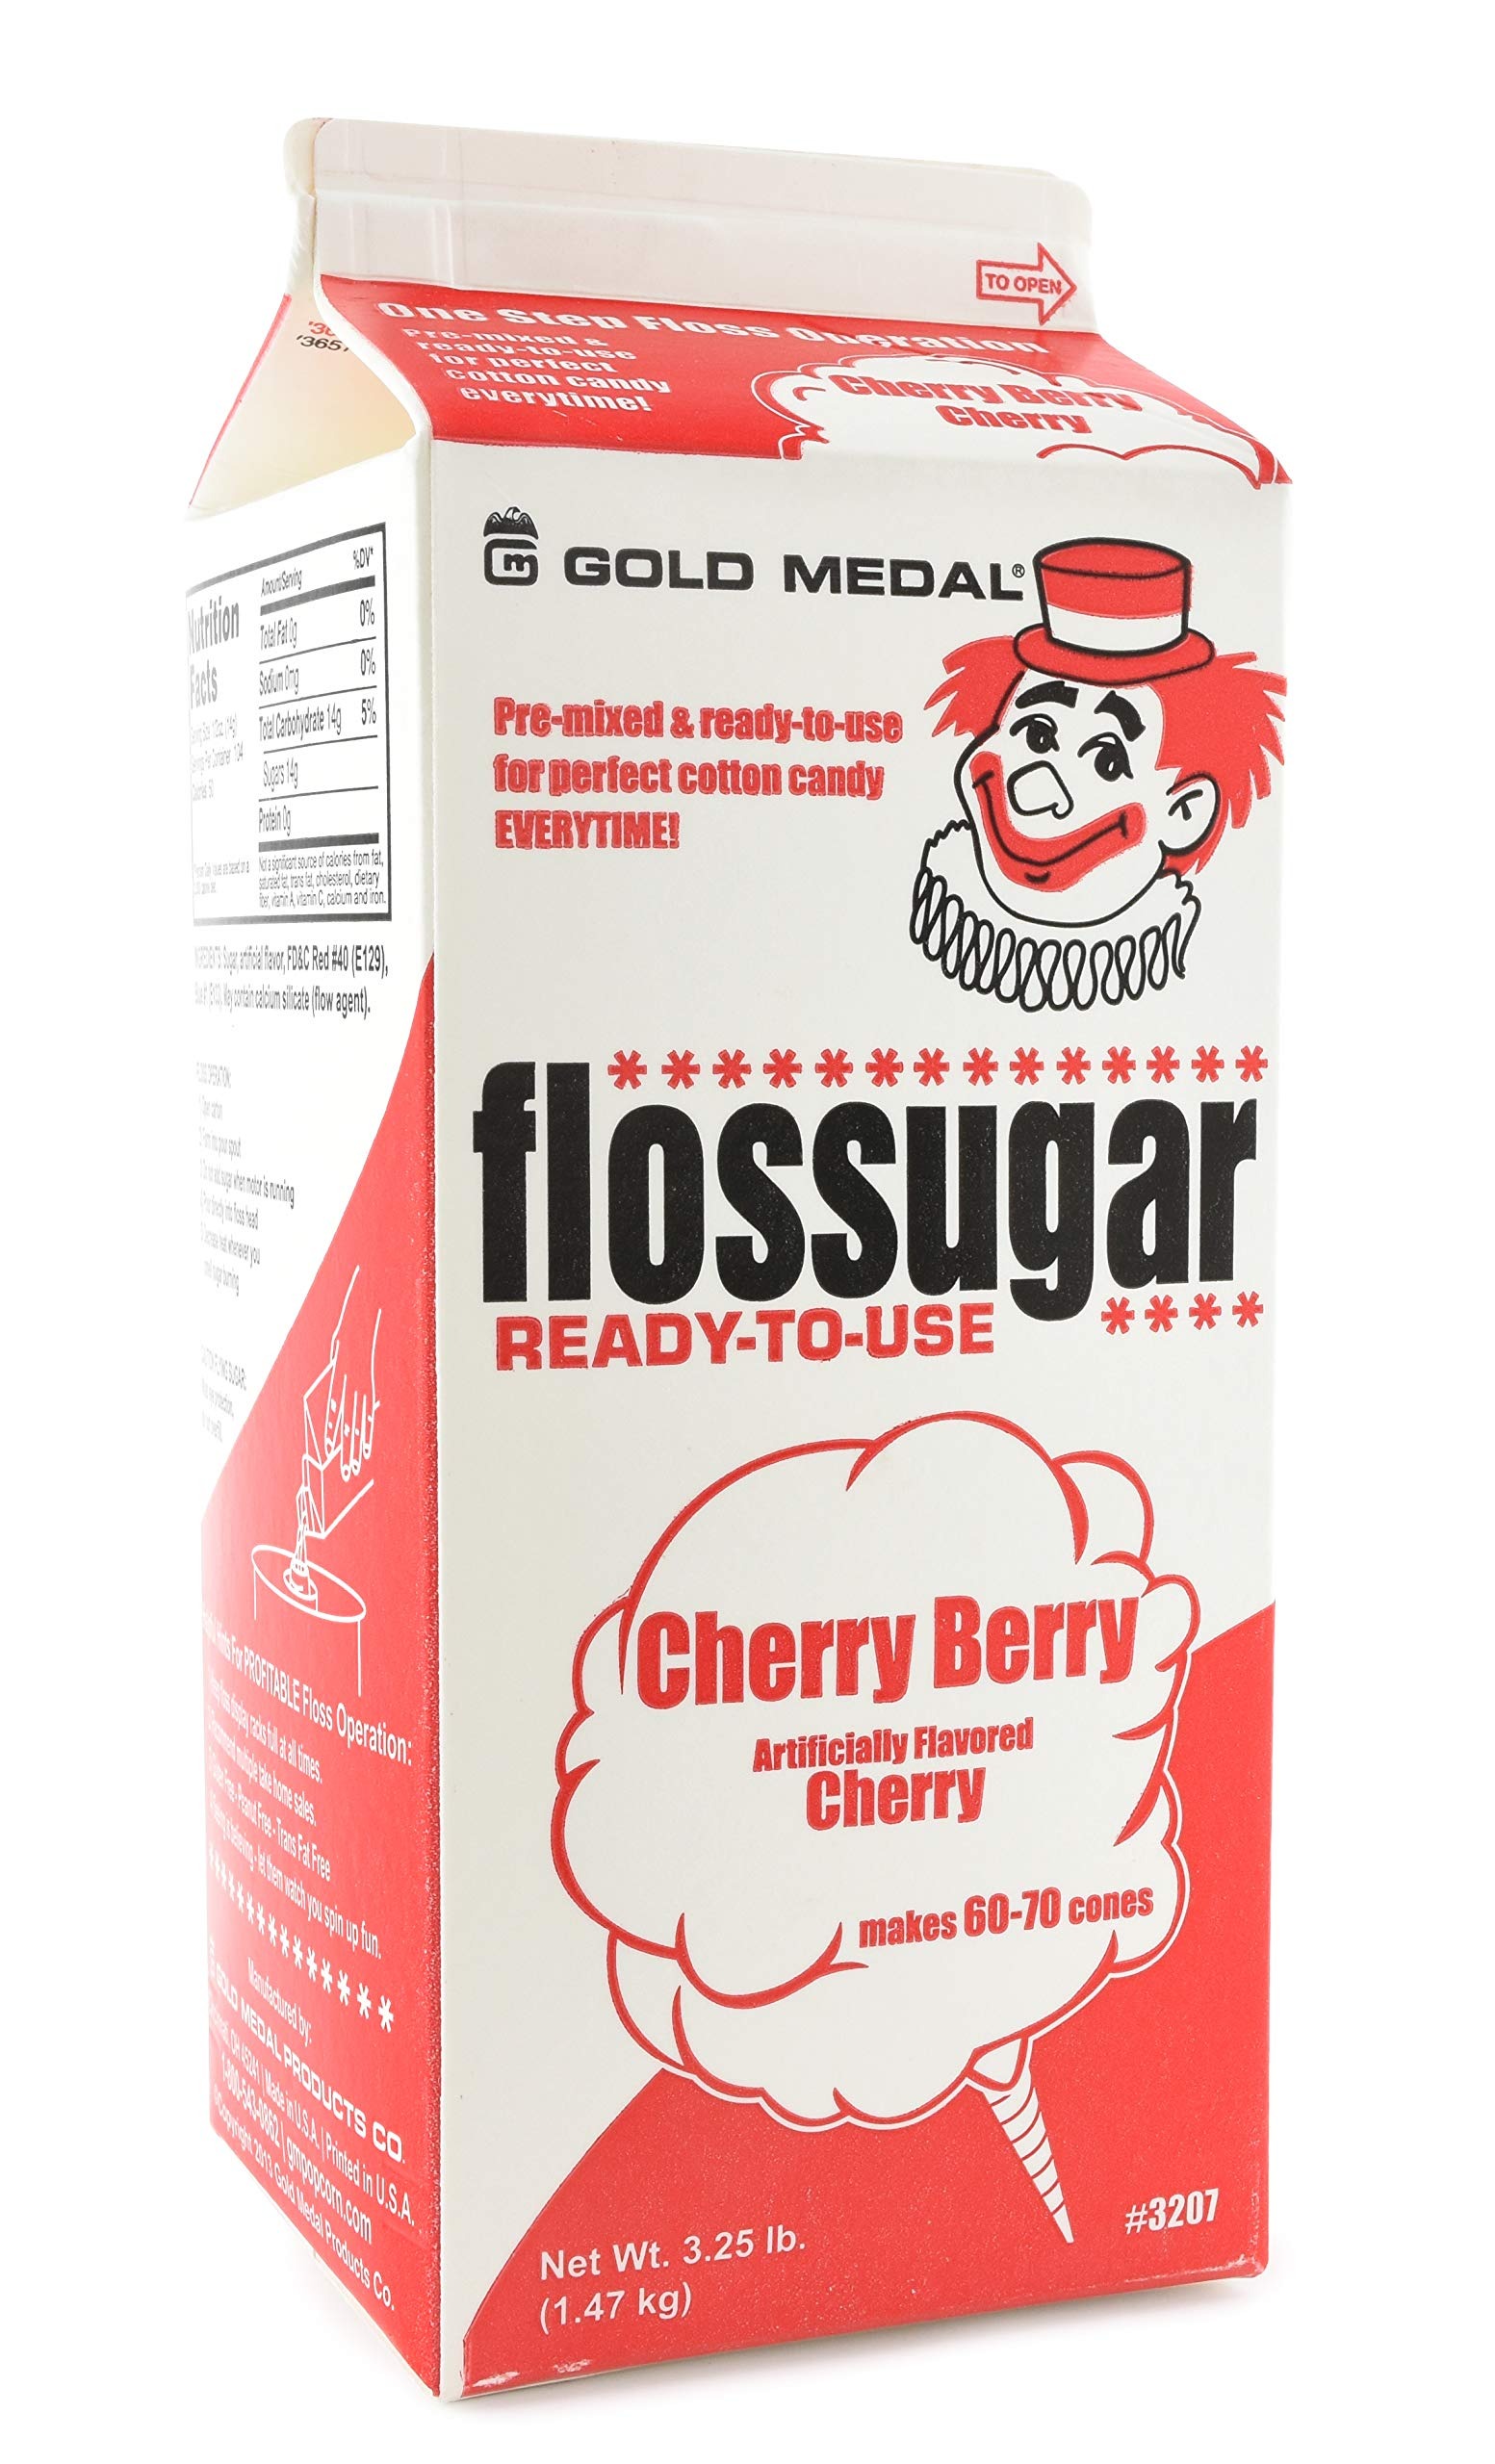
Item Name: Flossugar Flavor: Cherry
Bullet Point 1: EASY TO USE; arrives ready to use with no messy mixing required
Bullet Point 2: PERFECTLY DELICIOUS; made from a delicate, special sugar that doesn't have a grainy texture or taste
Bullet Point 3: RICH COLORS; colors are "vividized" to produce bright, vibrant colors of cotton candy
Bullet Point 4: FLAVOR VARIETY; available in 10 other popular flavors to enjoy
Bullet Point 5: HALF GALLON SIZE; each carton makes 60-70 cotton candy cones
Product Description: 93207CT Flavor: Cherry Features: -No messy mixing. -Made in the USA. Country of Manufacture: -United States. -A must have in any home. Dimensions: Overall Height - Top to Bottom: -9.5". Overall Width - Side to Side: -4".
Value: 52.0
Unit: Ounce

Price: 16.49